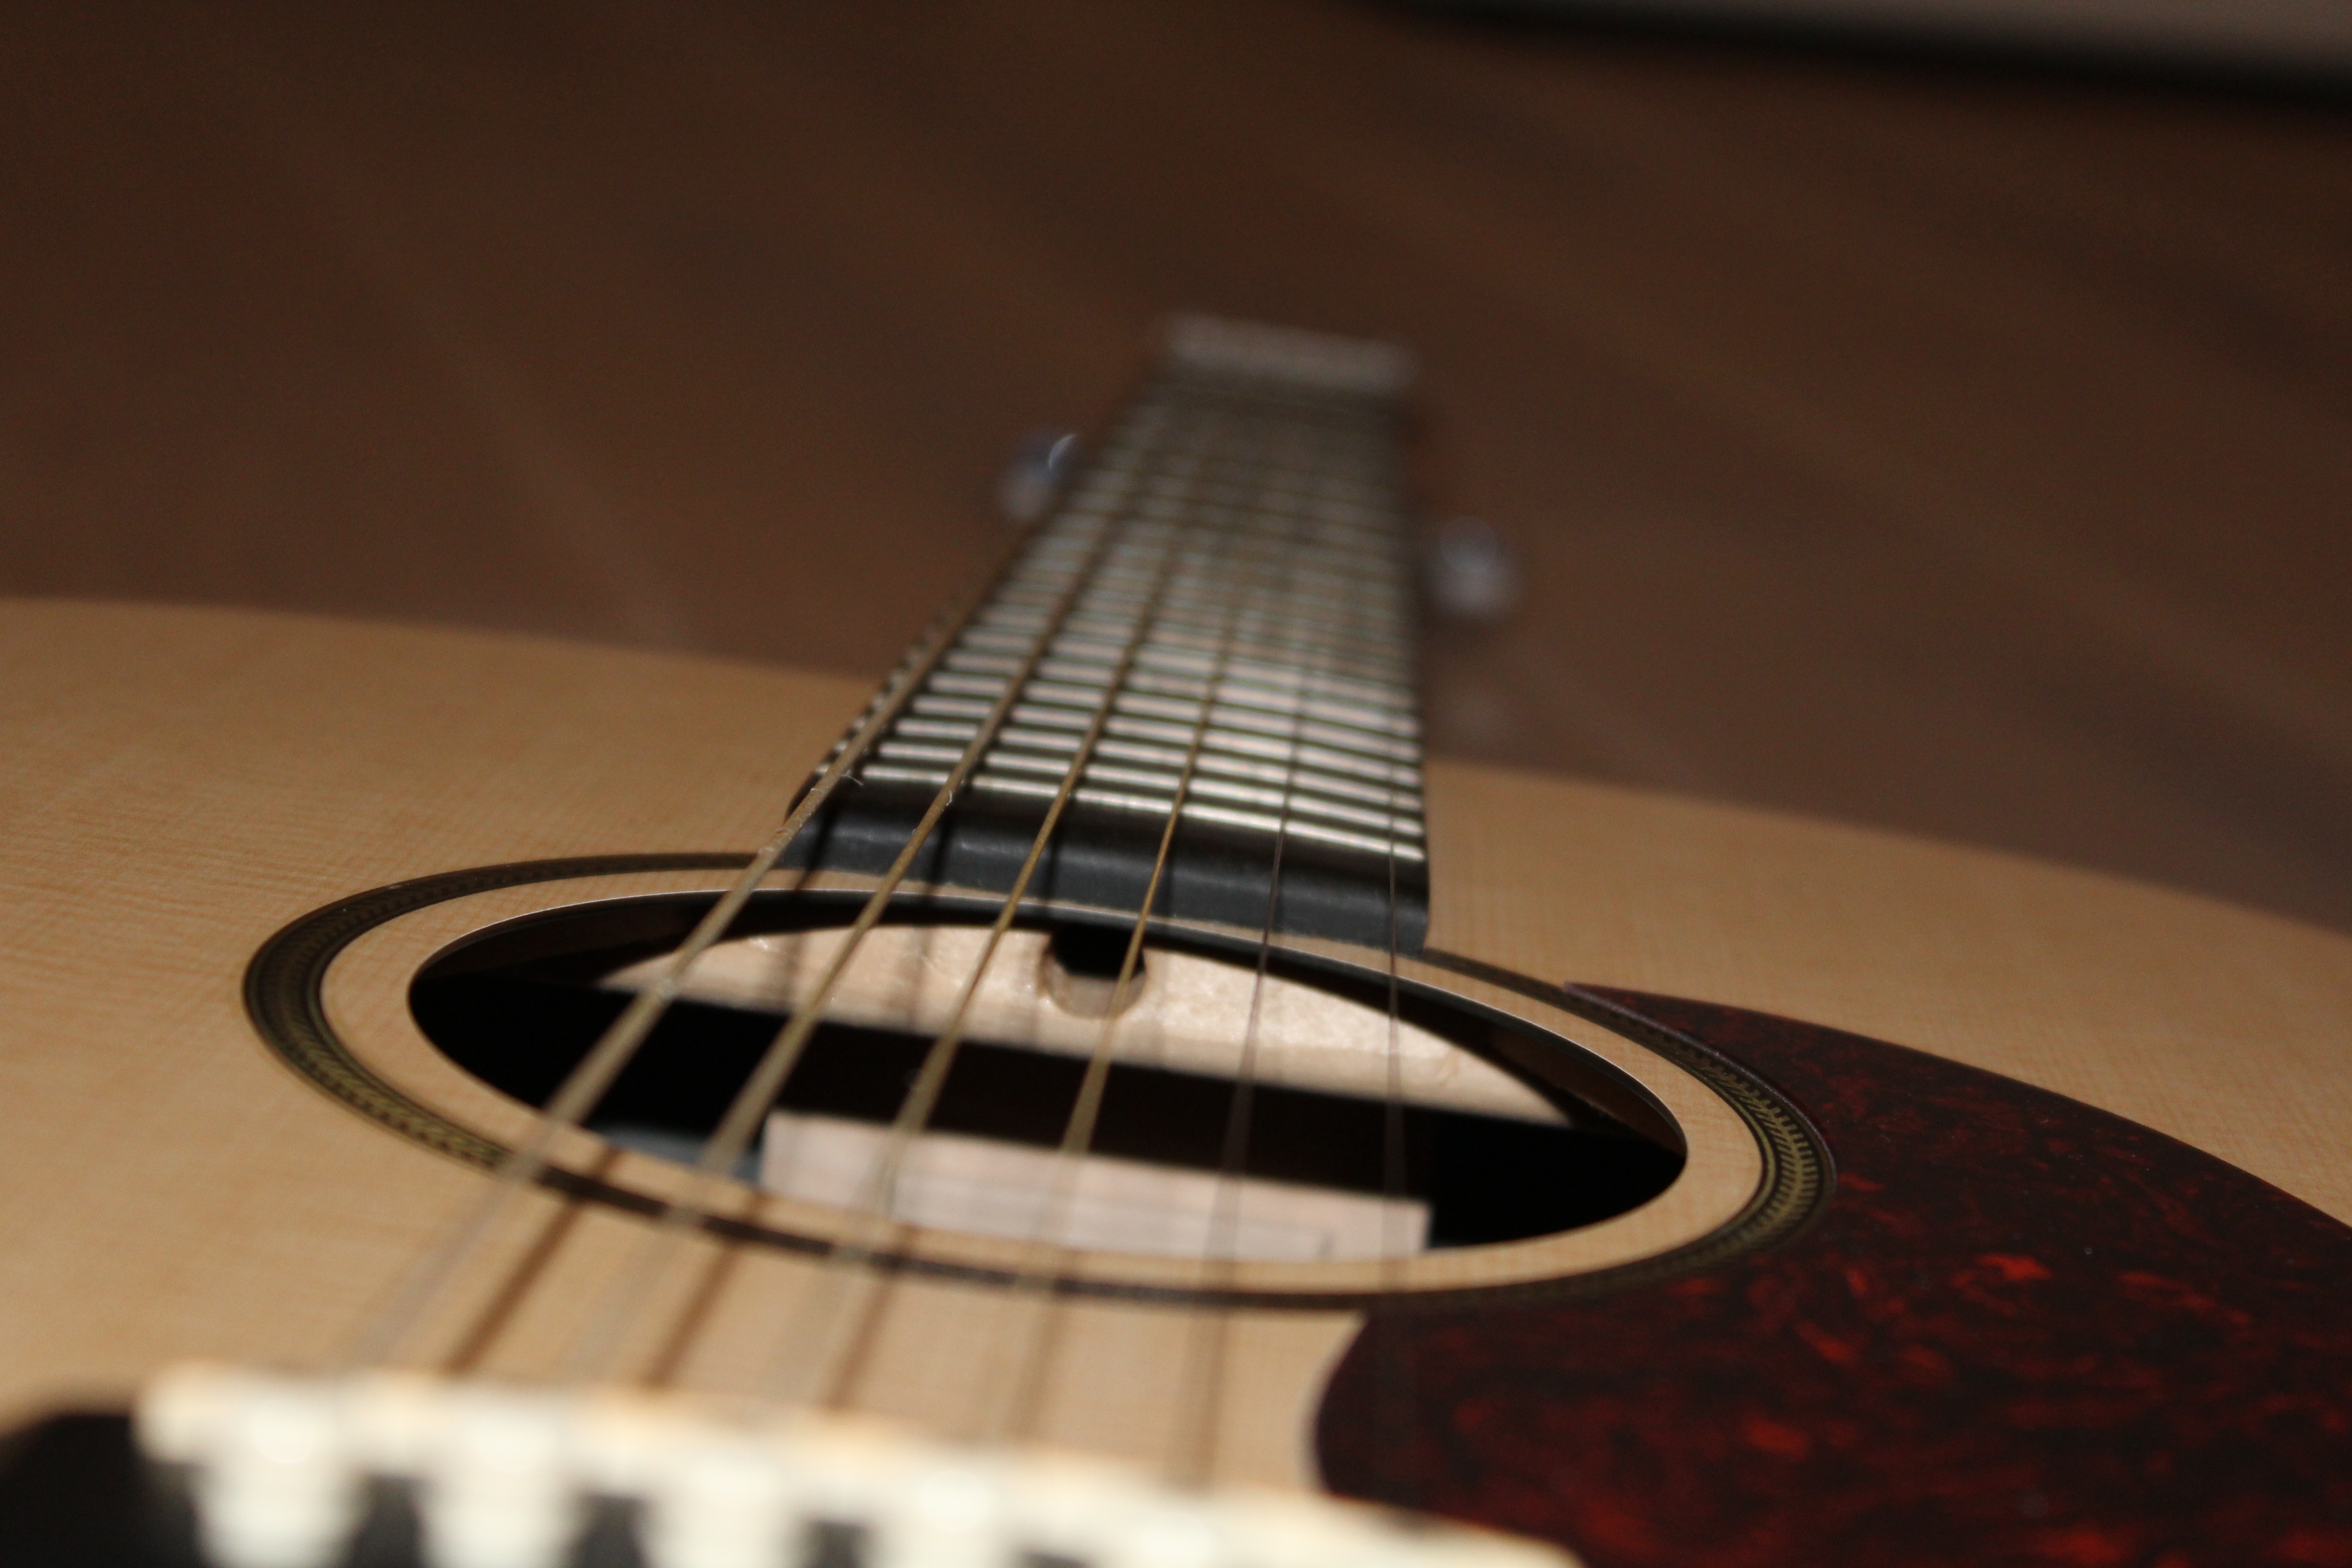
hand, music, guitar, acoustic guitar, musician, electric guitar, musical instrument, close up, sound, strings, bass guitar, cuatro, play guitar, klampfe, string instrument, plucked string instruments, slide guitar, acoustic electric guitar, finger exercise